Roman Catholic Diocese of Des Moines

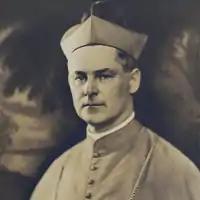
Bishop Drumm (1919)

Like other American dioceses, the area that makes up the present diocese was under the jurisdiction of a number of prelates. Most of these were purely academic because of no actual Catholic presence in the area. The first Catholic missionaries arrived in the Iowa area during the early 1830s. They were under the jurisdiction of the bishop of Saint Louis, Joseph Rosati.